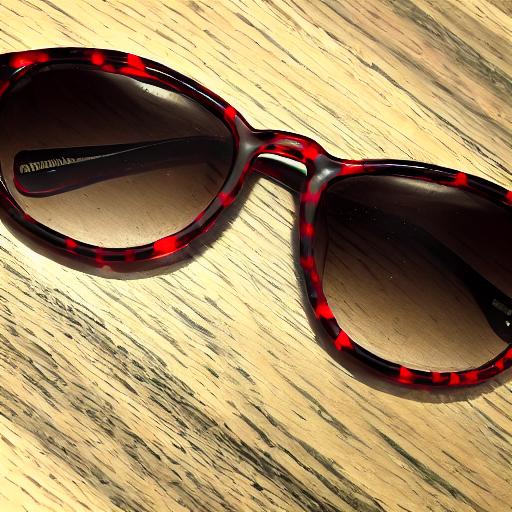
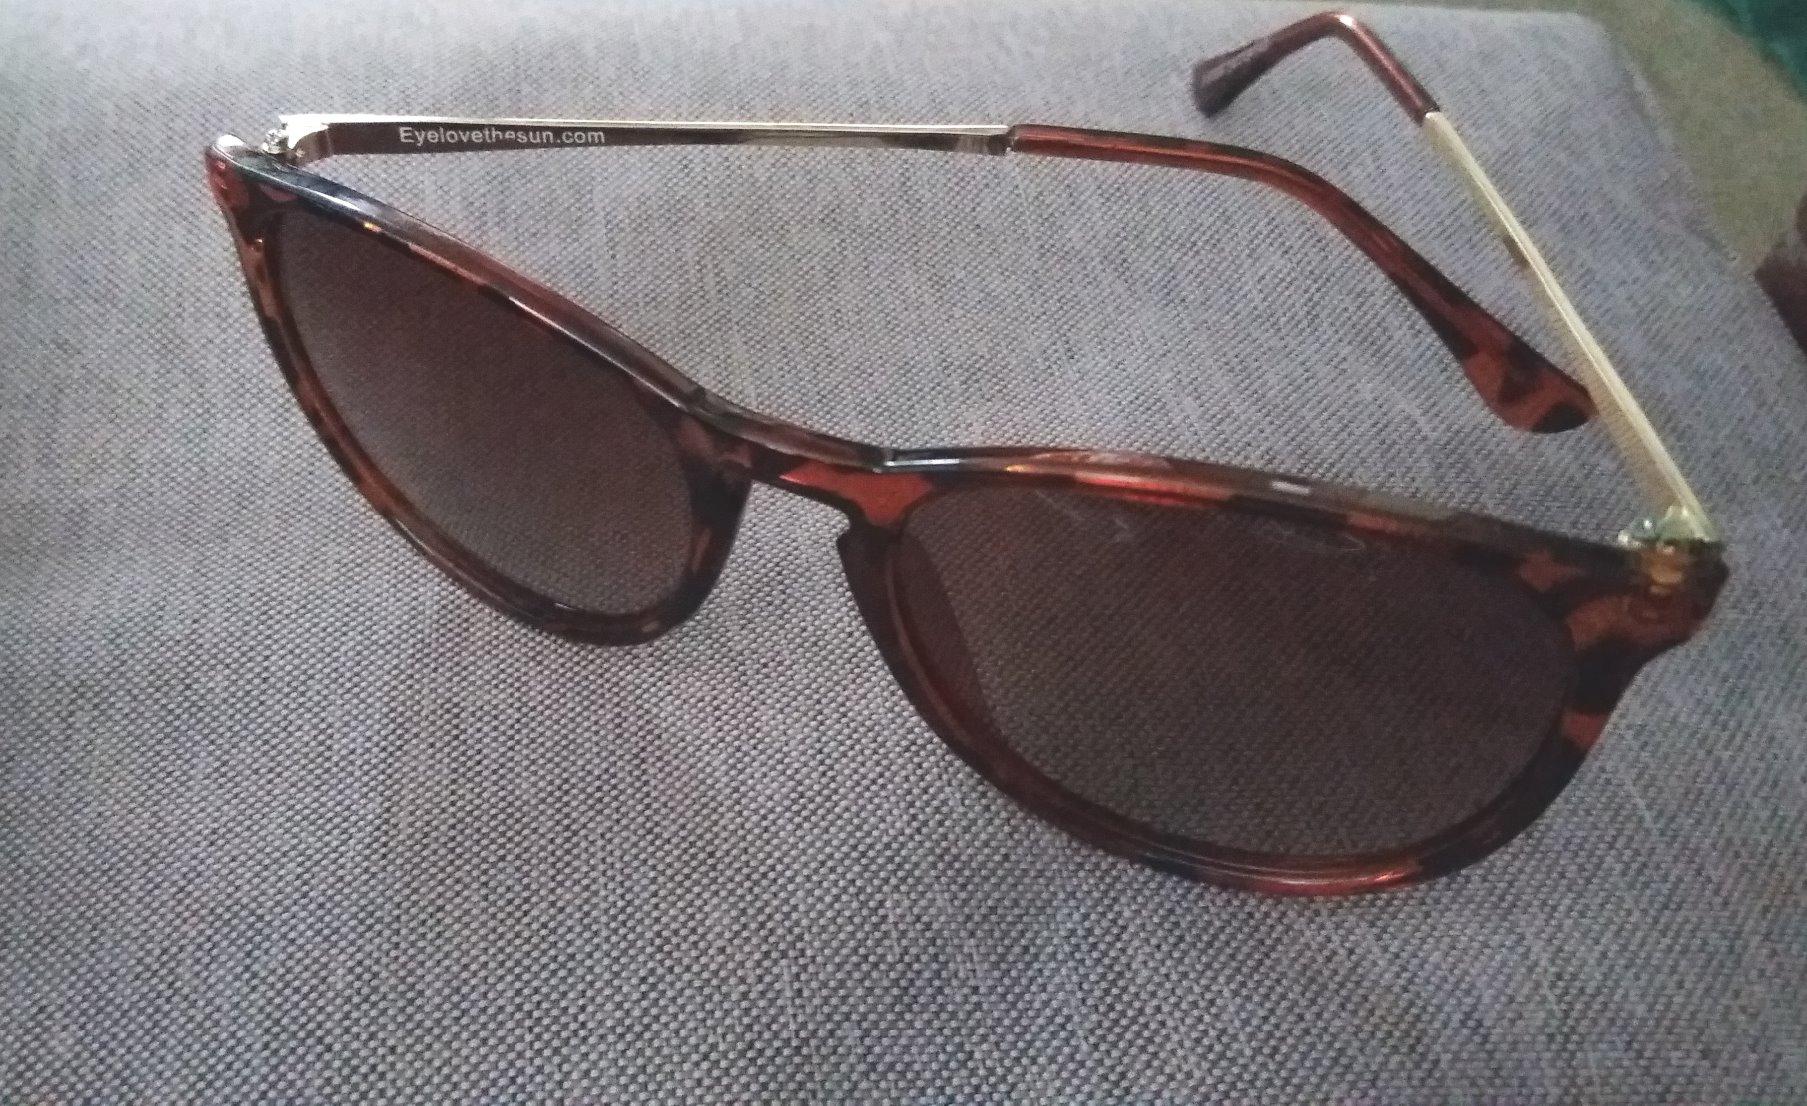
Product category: accessories_sunglasses
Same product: no